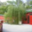
Label: willow_tree